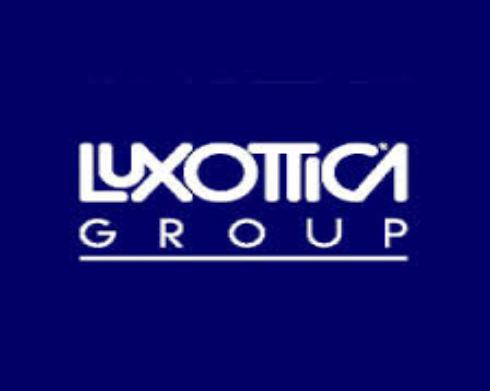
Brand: luxottica
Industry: Necessities